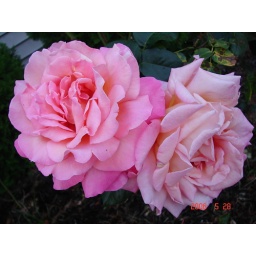
flowers in front yard at home